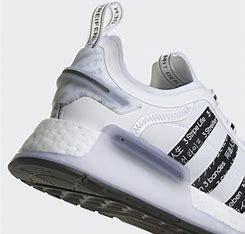
Brand: Adidas
Model: NMD_V3